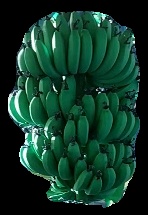
Variety: pachbale
Grade: grade1